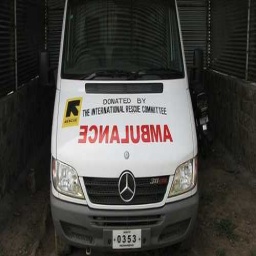
Label: ambulance